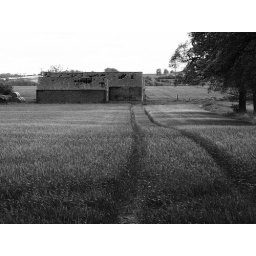
A black and white rework of an earlier picture from the environs of Kirkby Fleetham in North Yorkshire.